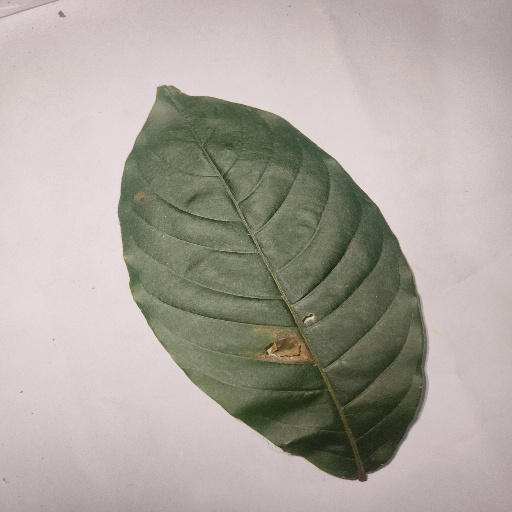
Species: HariTaki
Leaf condition: Bacterial Spot